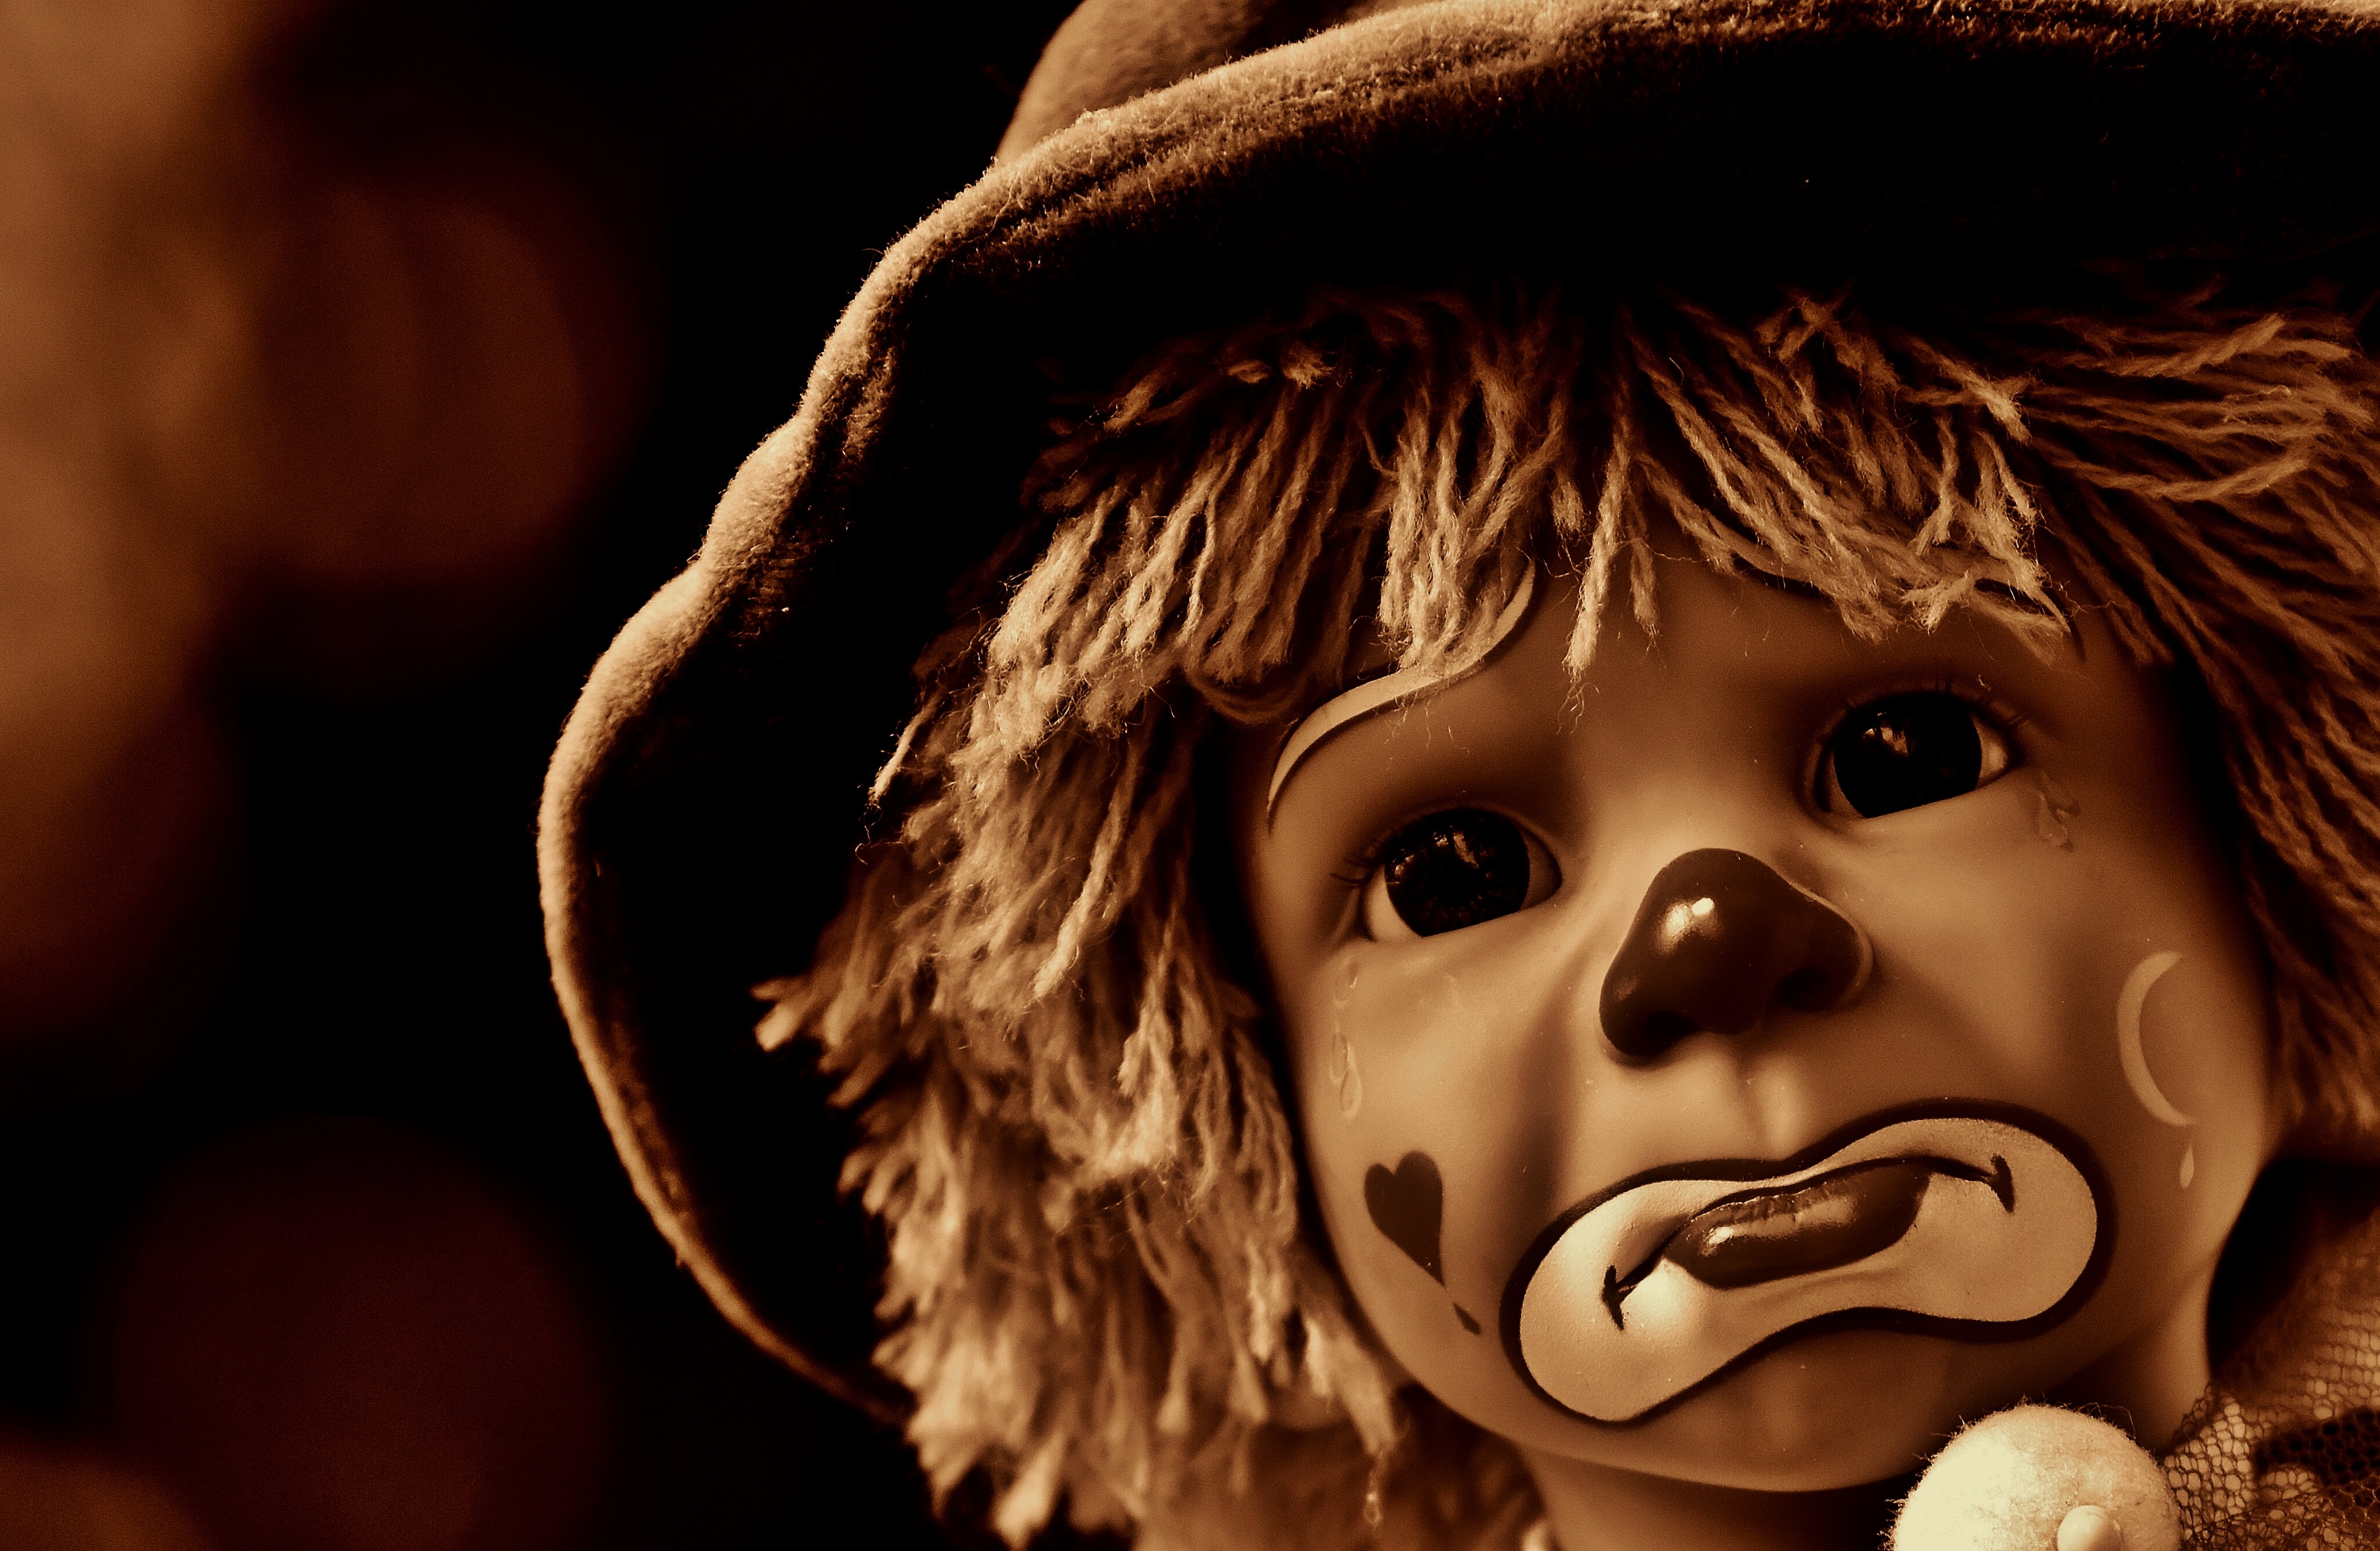
sweet, cute, child, darkness, close up, clown, sad, face, sepia, doll, children, eye, head, toys, funny, beauty, organ, emotion